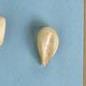
Maize quality: Good